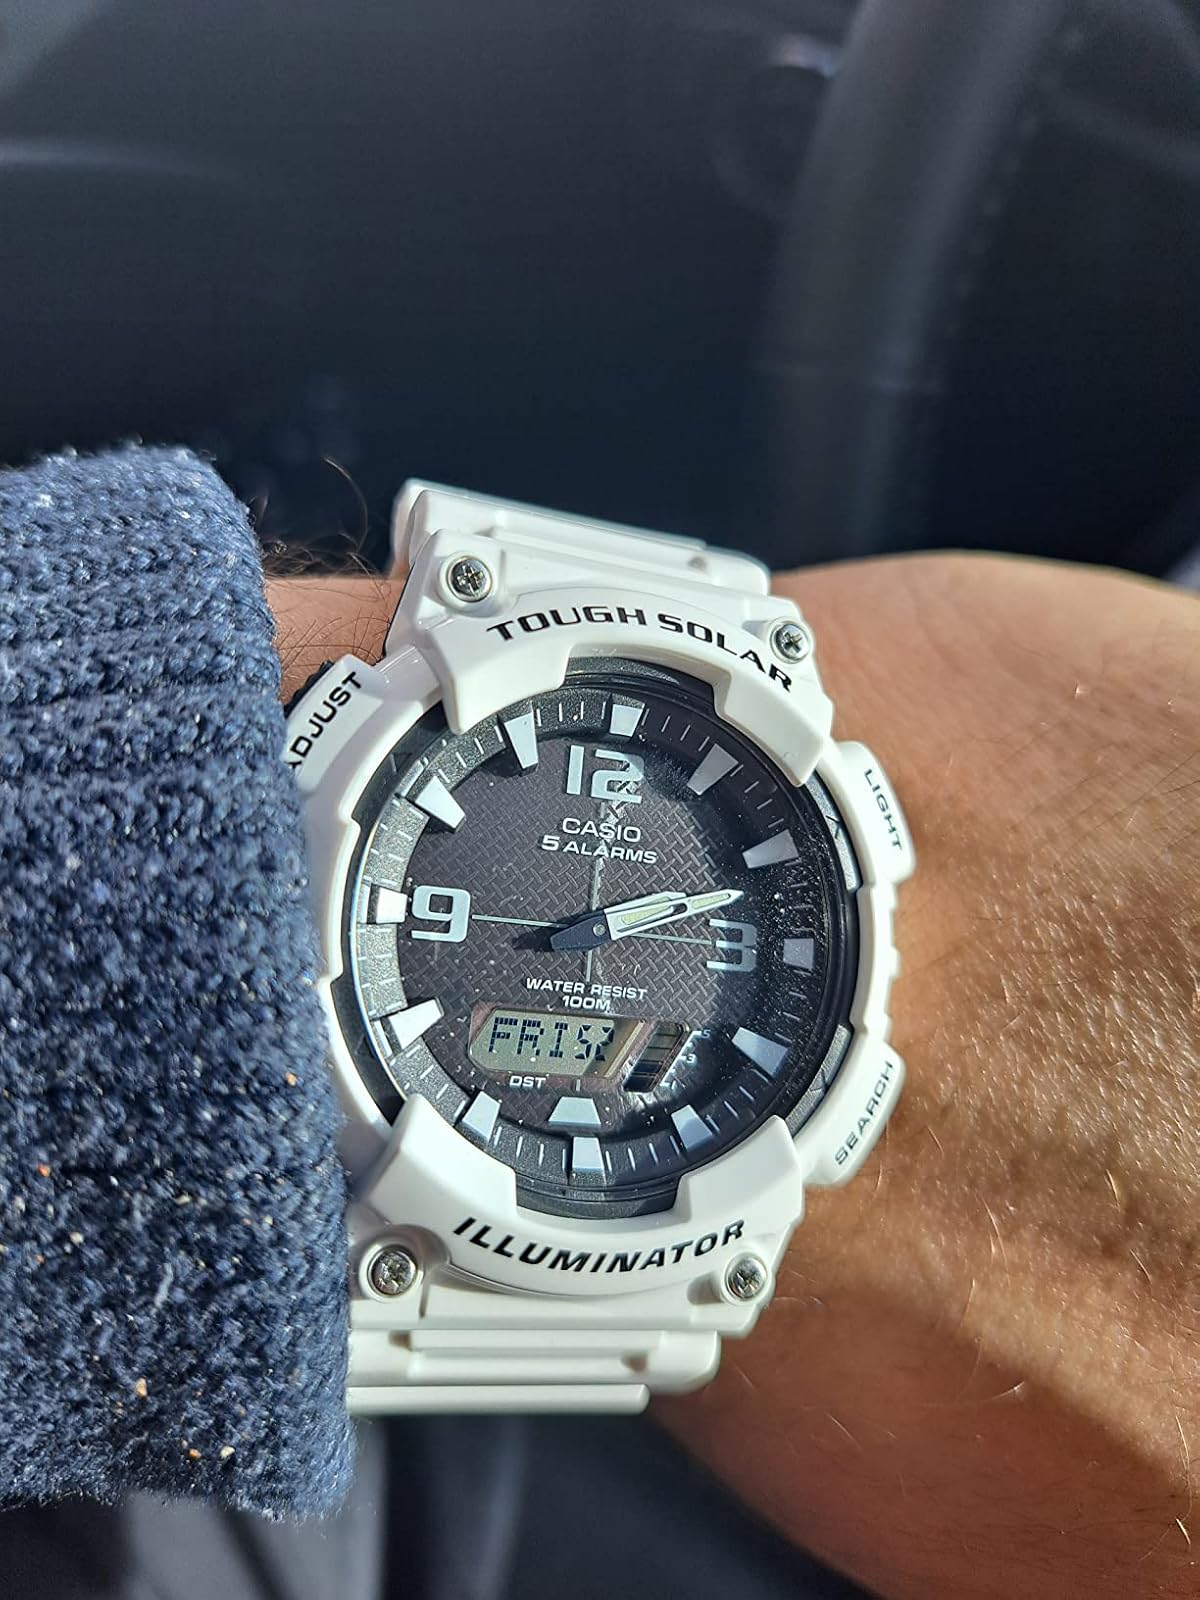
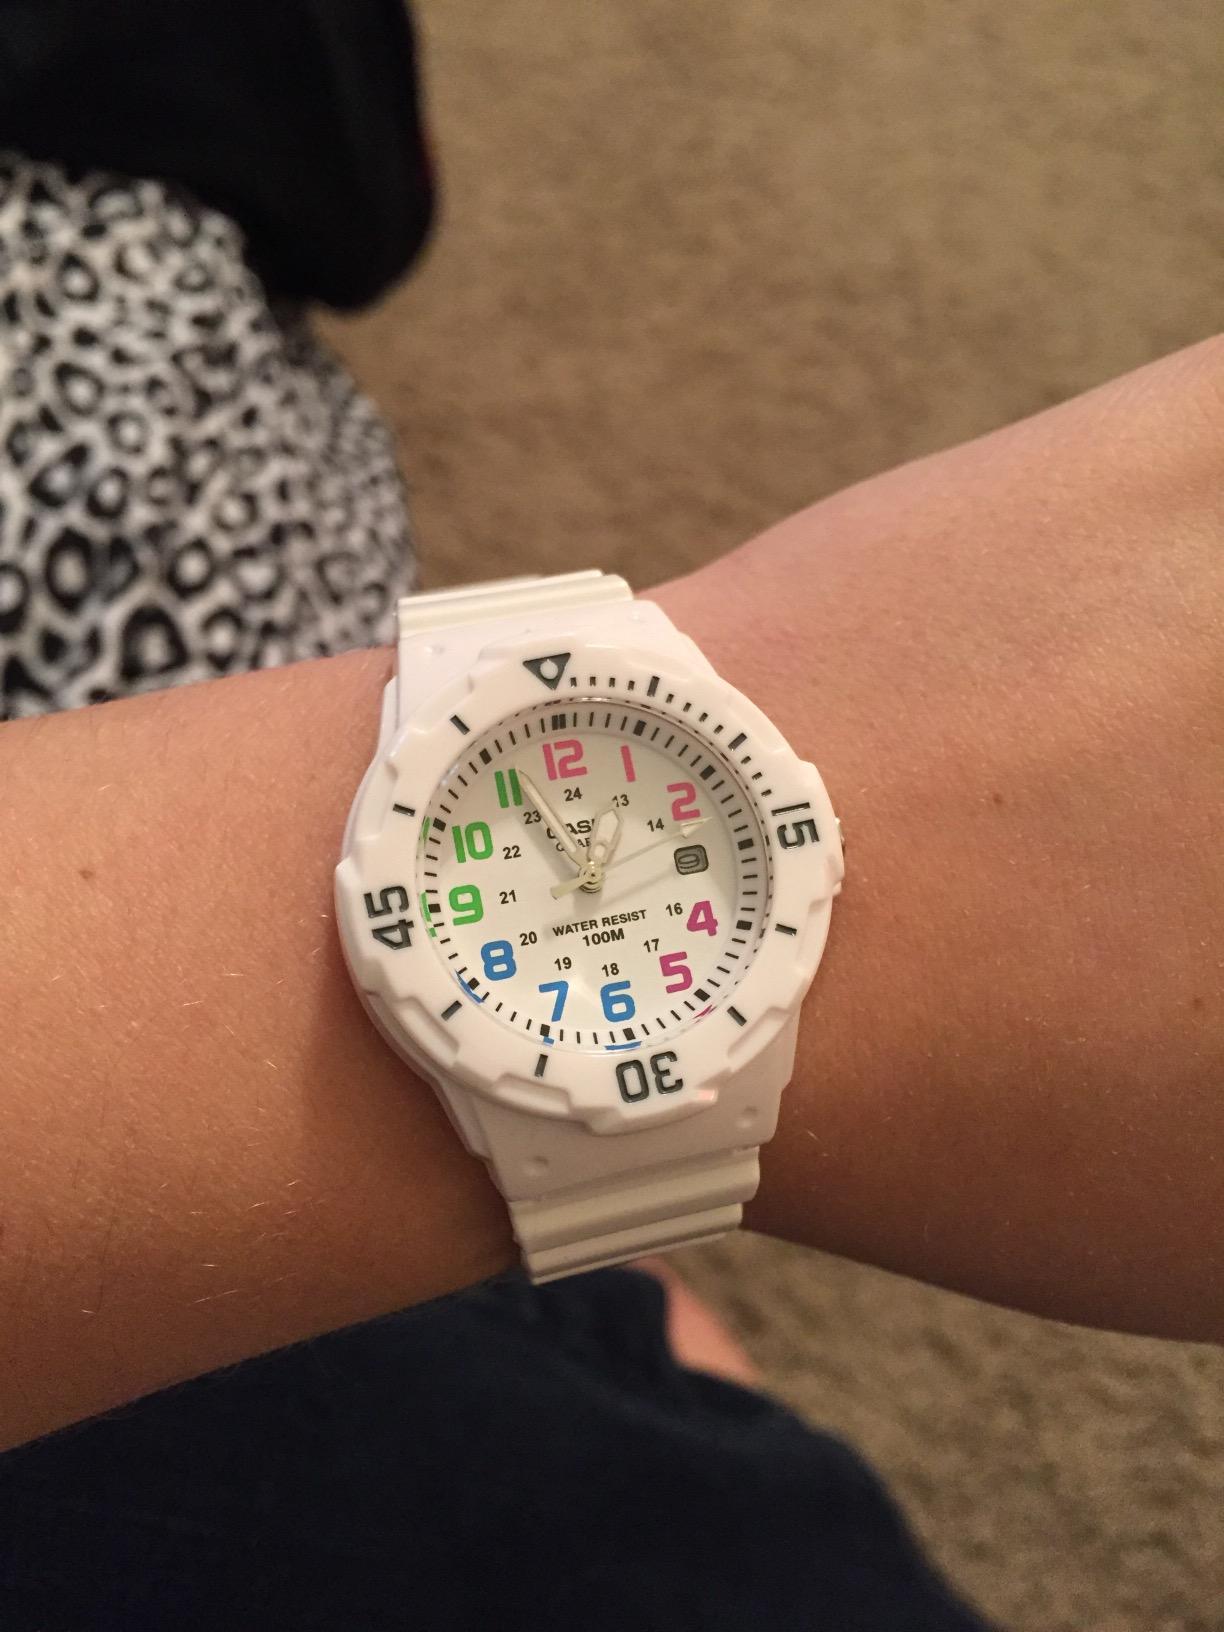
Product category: accessories_watch
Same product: no